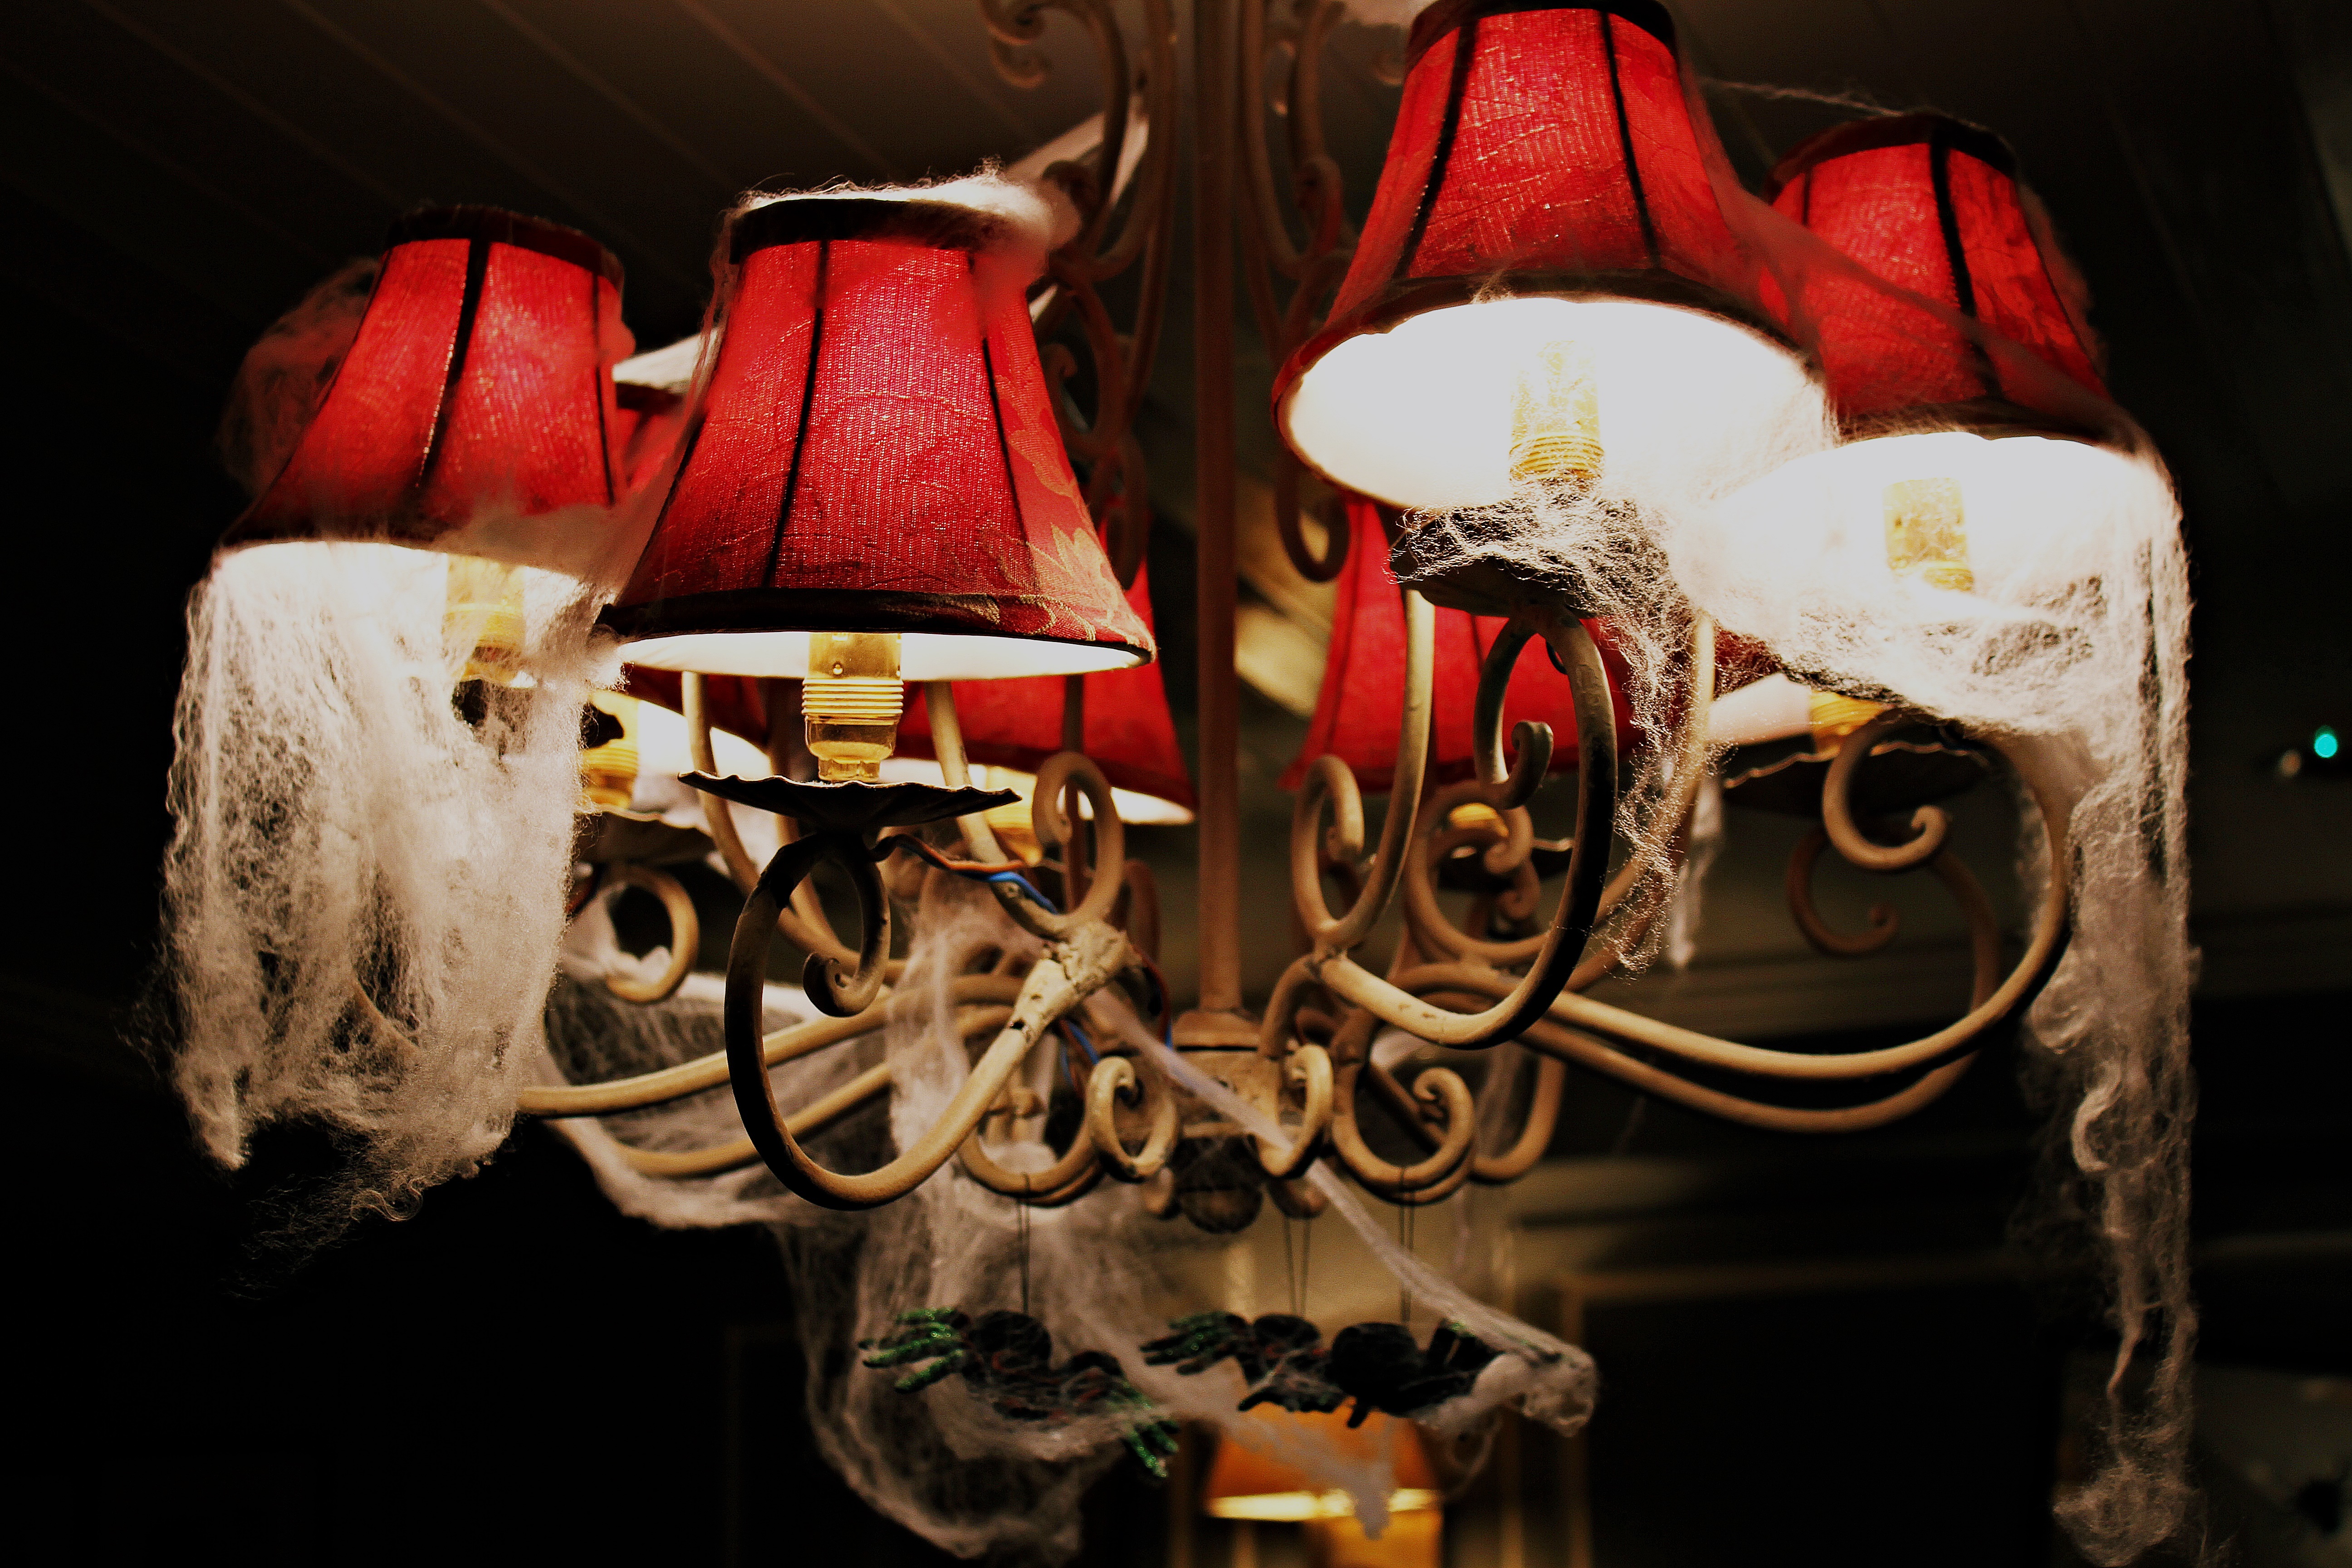
red, color, halloween, abandoned, lighting, spider web, art, lights, chandelier